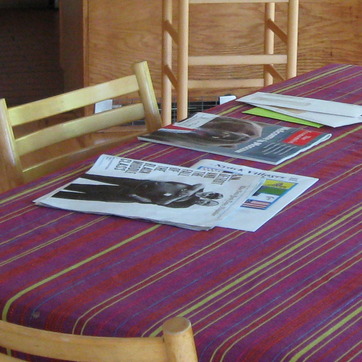
Material: paper